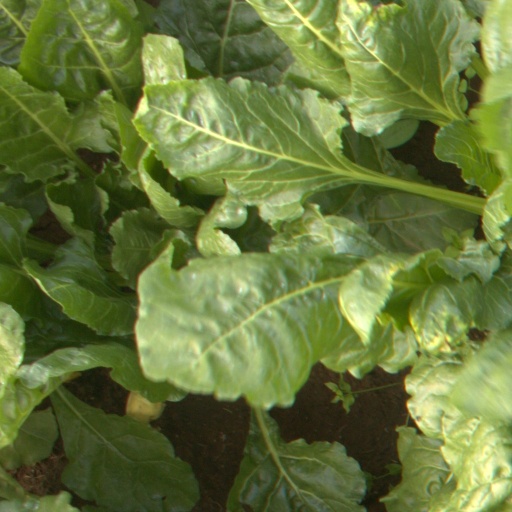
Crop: sugar beet